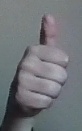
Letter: aleff